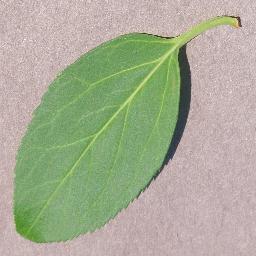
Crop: cherry
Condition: (including_sour)_healthy